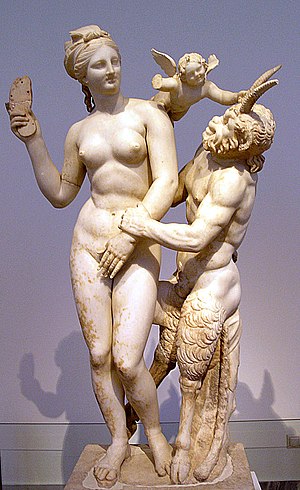
Pan
Statue af Afrodite, Pan og Eros
Pan er hyrdens og dyreflokkens gud og gud for bjergenes liv og den vilde jagt i græsk mytologi. Han kendes på sine bukkeben med kraftig, ofte mørk, pels, på sine to små horn i panden, på sit ofte drilske væsen og ikke mindst på sit instrument, panfløjten.